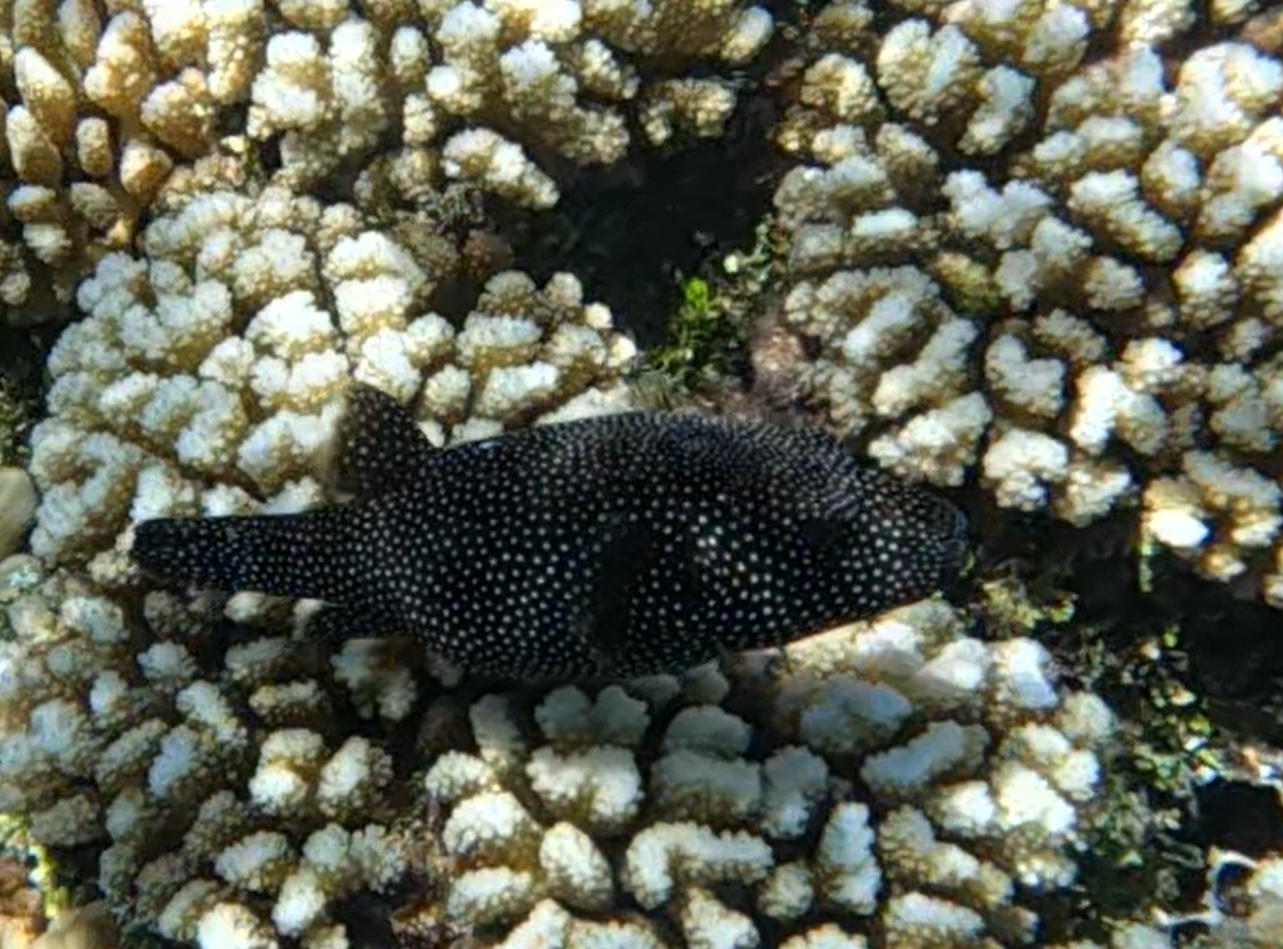
Arothron meleagris (Guineafowl Puffer)